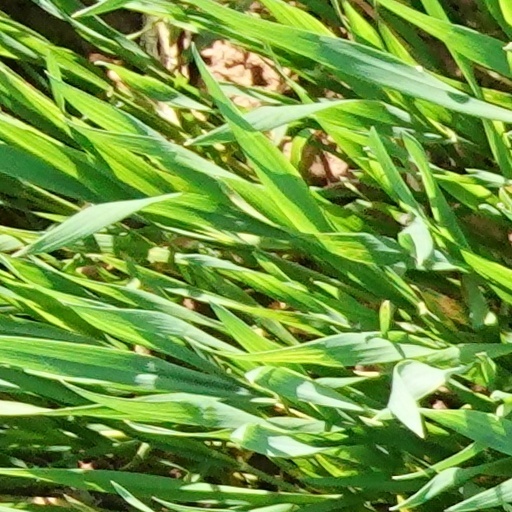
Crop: wheat